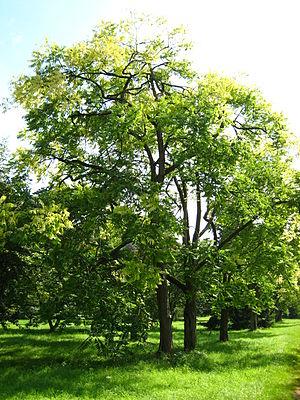
Toona sinensis (syn. Cedrela sinensis) à l' Arboretum de Chèvreloup de Rocquencourt
Toona sinensis, aussi appelé en français cédrèle de Chine, cèdrela de Chine ou acajou de Chine, est un arbre à feuilles caduques de la famille des Meliaceae originaire d'Asie.